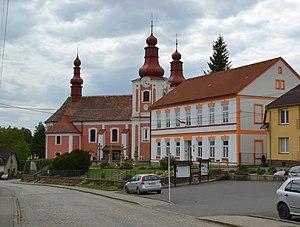
Rozsochy est une commune du district de Žďár nad Sázavou, dans la région de Vysočina, en République tchèque. Sa population s'élevait à 708 habitants en 2019.